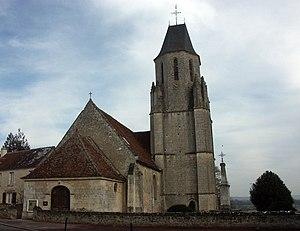
Nef 12e s, accolée au sud tour-clocher 13e S à deux étages carrés et troisième étage octogonal, chapitrel accolé à la façade ouest. ISMH 1975. This building is inscrit au titre des Monuments Historiques. It is indexed in the Base Mérimée, a database of architectural heritage maintained by the French Ministry of Culture,
Mauves-sur-Huisne est une commune française, située dans le département de l'Orne en région Normandie, peuplée de 544 habitants.